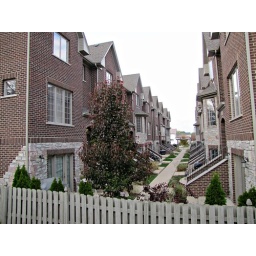
The tree next door in the townhouse complex